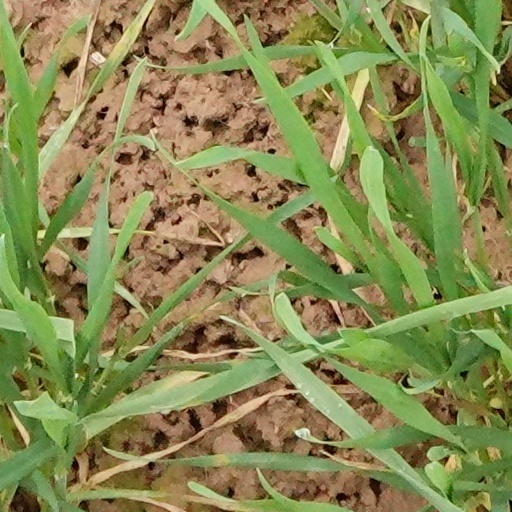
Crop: wheat